Ski flying

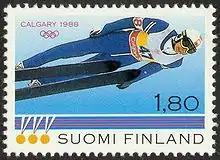
A stamp depicting Matti Nykänen in 1988

All these increasingly long distances came at a price, as illustrated by filmmaker Werner Herzog in his 1974 documentary "The Great Ecstasy of Woodcarver Steiner". During both the aforementioned events in Oberstdorf and Planica, several athletes including Steiner had far exceeded the limits of the hill by 'out-jumping' it or 'running out of slope'. Jumps were much further than in the 1950s, during which the old Kongsberger technique was still in use. The results were now potentially fatal each time: athletes were landing only metres away from completely flat ground, or the equivalent of falling from a multi-storey building with forward momentum. Furthermore, only a wool cap and goggles – or no headgear at all – were worn; an antiquated feature left unchanged from the very earliest days of ski jumping more than 150 years prior. In 1979, at their 32nd International Ski Congress in Nice, France, the FIS mandated helmets to be worn by athletes at all ski jumping and flying events.